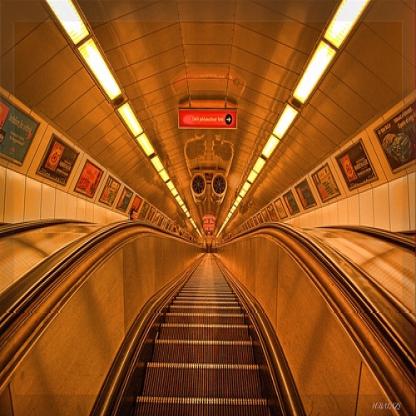
Scene: Indoor